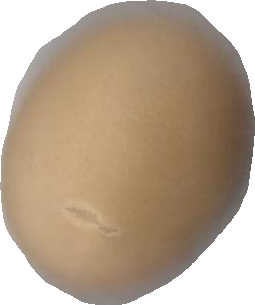
Variety: Dega